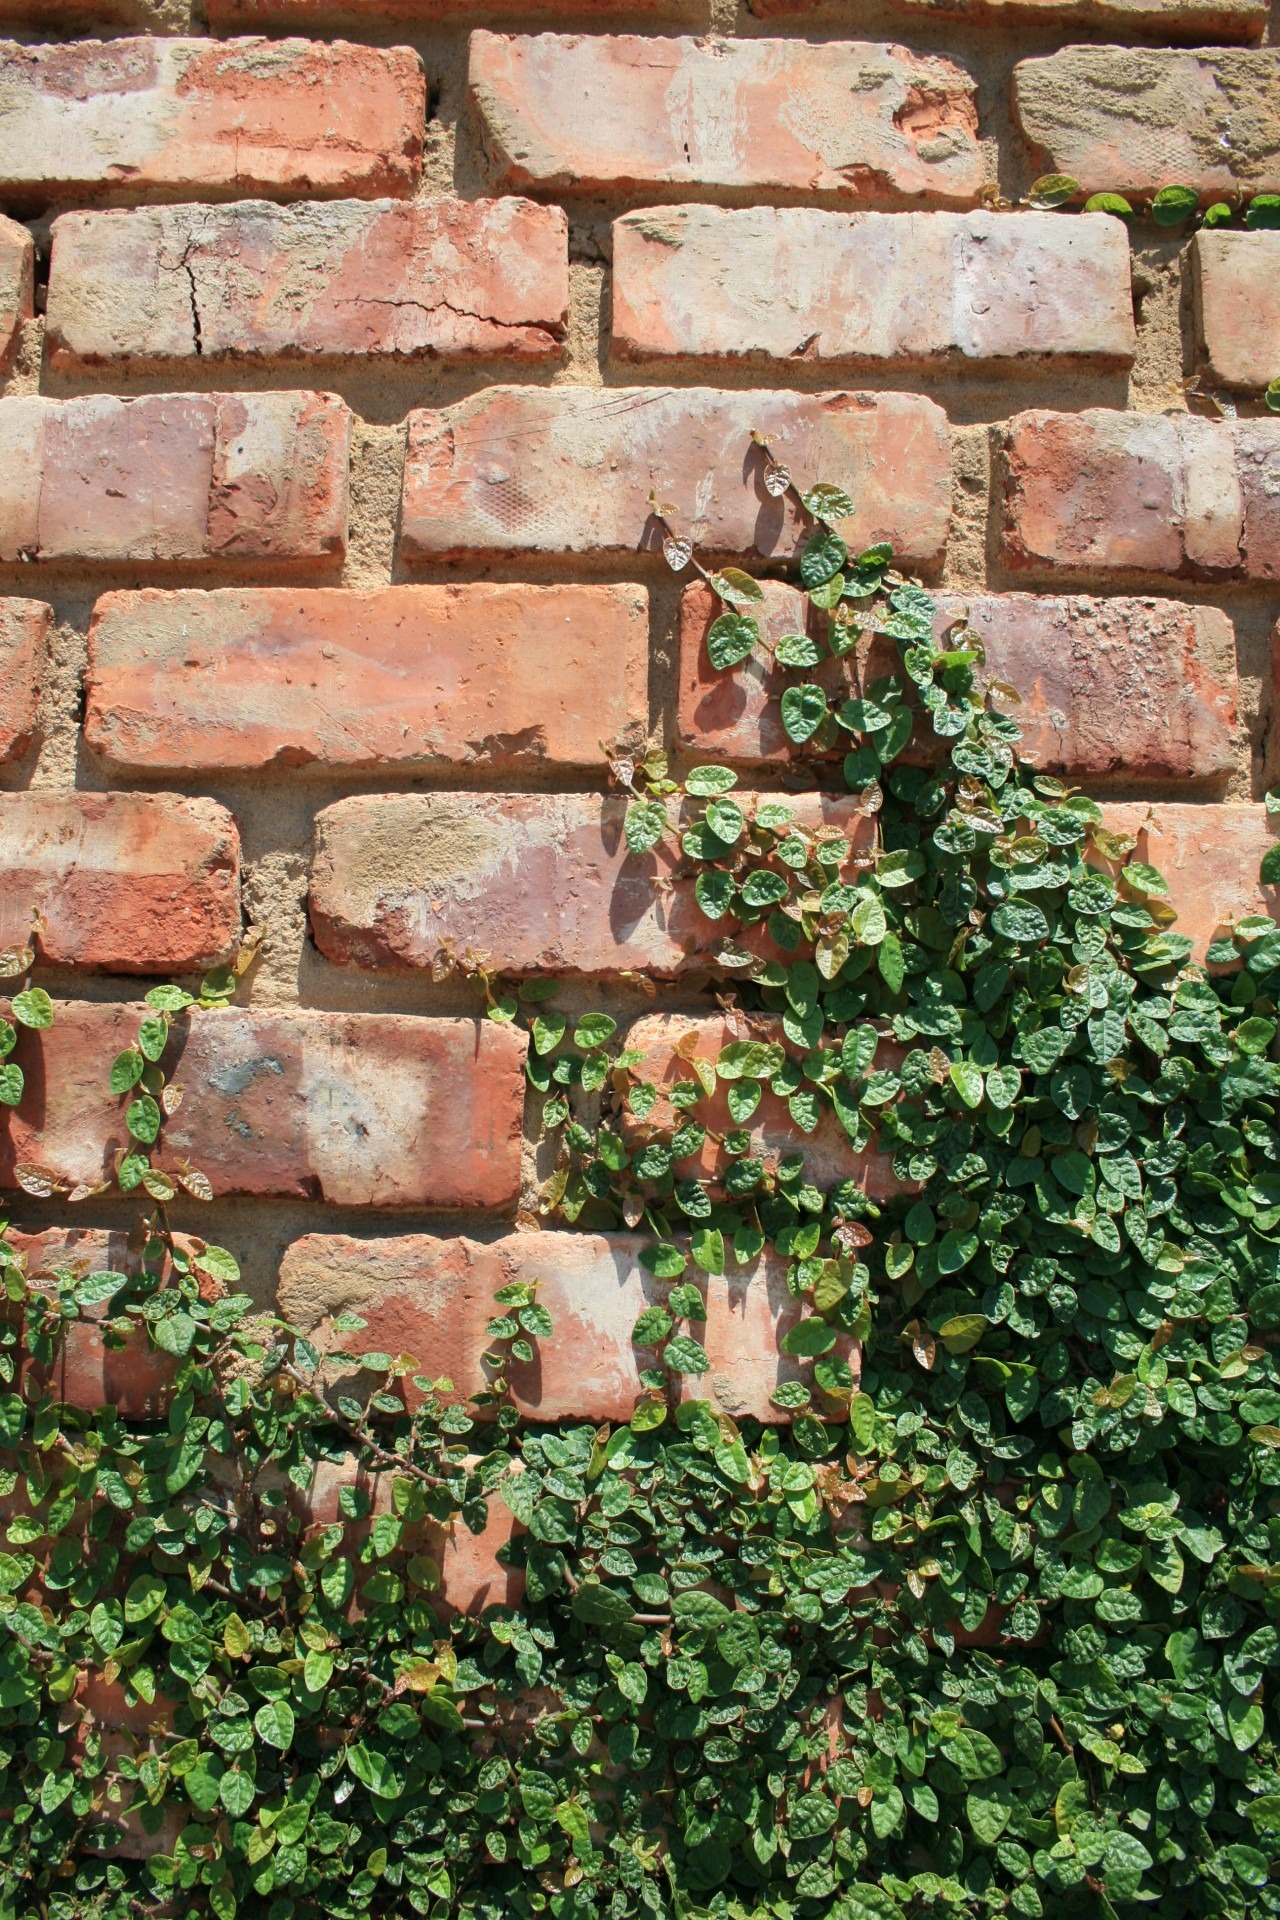
plant, lawn, flower, building, wall, green, contrast, stone wall, garden, brick, material, rows, shrub, brickwork, creeper, regular, irregular